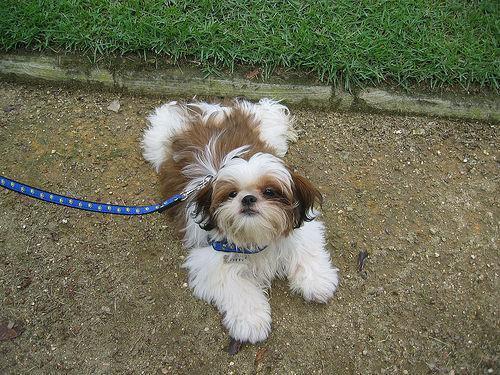
Shih-Tzu